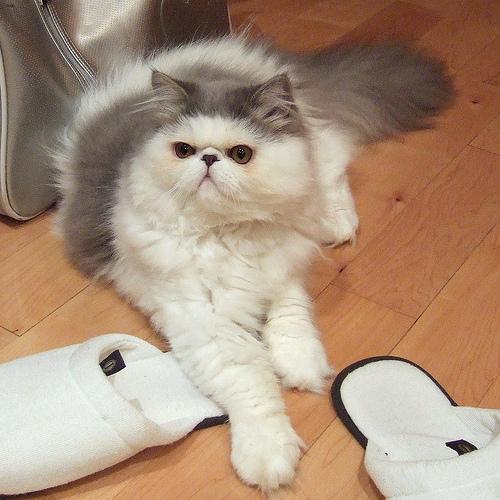
Breed: Persian